Keller-Dorian cinematography

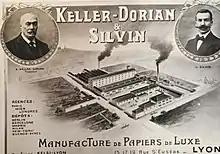
Advertisement for Keller-Dorian Silvin paper factory

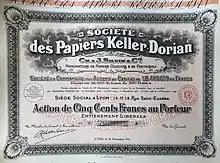
Stock certificate for Keller-Dorian Silvin paper company

Keller-Dorian cinematography was a French technique from the 1920s for filming movies in color, using a lenticular process to separate red, green and blue colors and record them on a single frame of black-and-white film. Keller-Dorian was primarily a manufacturer of paper and aluminum foil (tin foil). It was granted 38 patents. While researching how to create dies to color aluminum foil, they accidentally stumbled on this cinematography technique. This additive color system differs from other systems, for example, Technicolor, which divided the colors into more than one frame on one or more pieces of film.